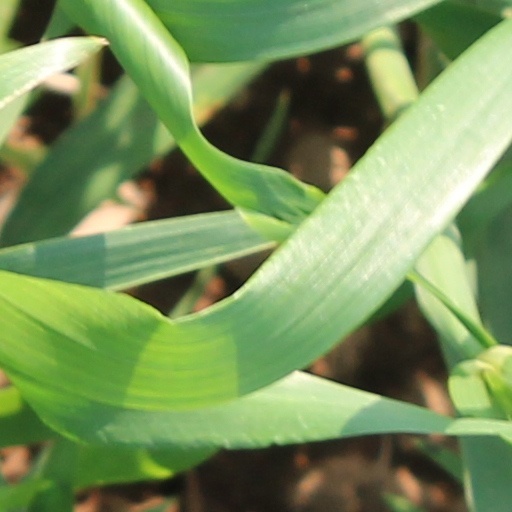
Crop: wheat